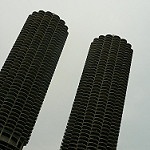
Label: buildings